Bournillon cave

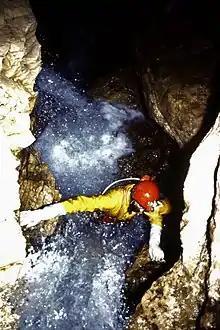
At the cave mouth with the stream in full flow (photo: Gilbert Bohec).

The main passage may be followed for over a kilometre to the Salle Terminale. Two short passages lead off from here, both terminating in sumps, where the passage disappears underwater. A passage in the west wall of the entrance porch joins the main passage via a ledge after some 600 metres.